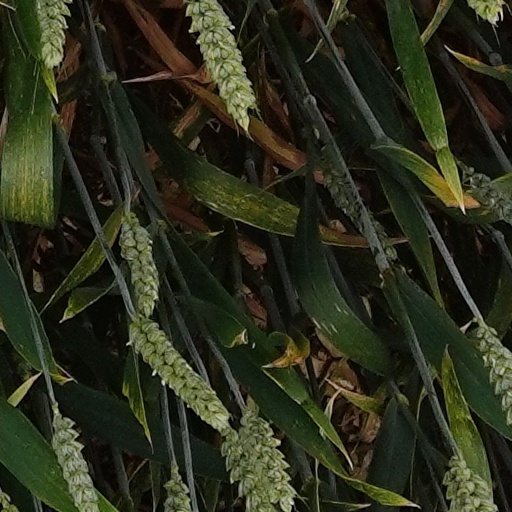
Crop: wheat